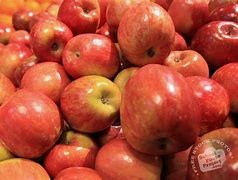
Label: apple